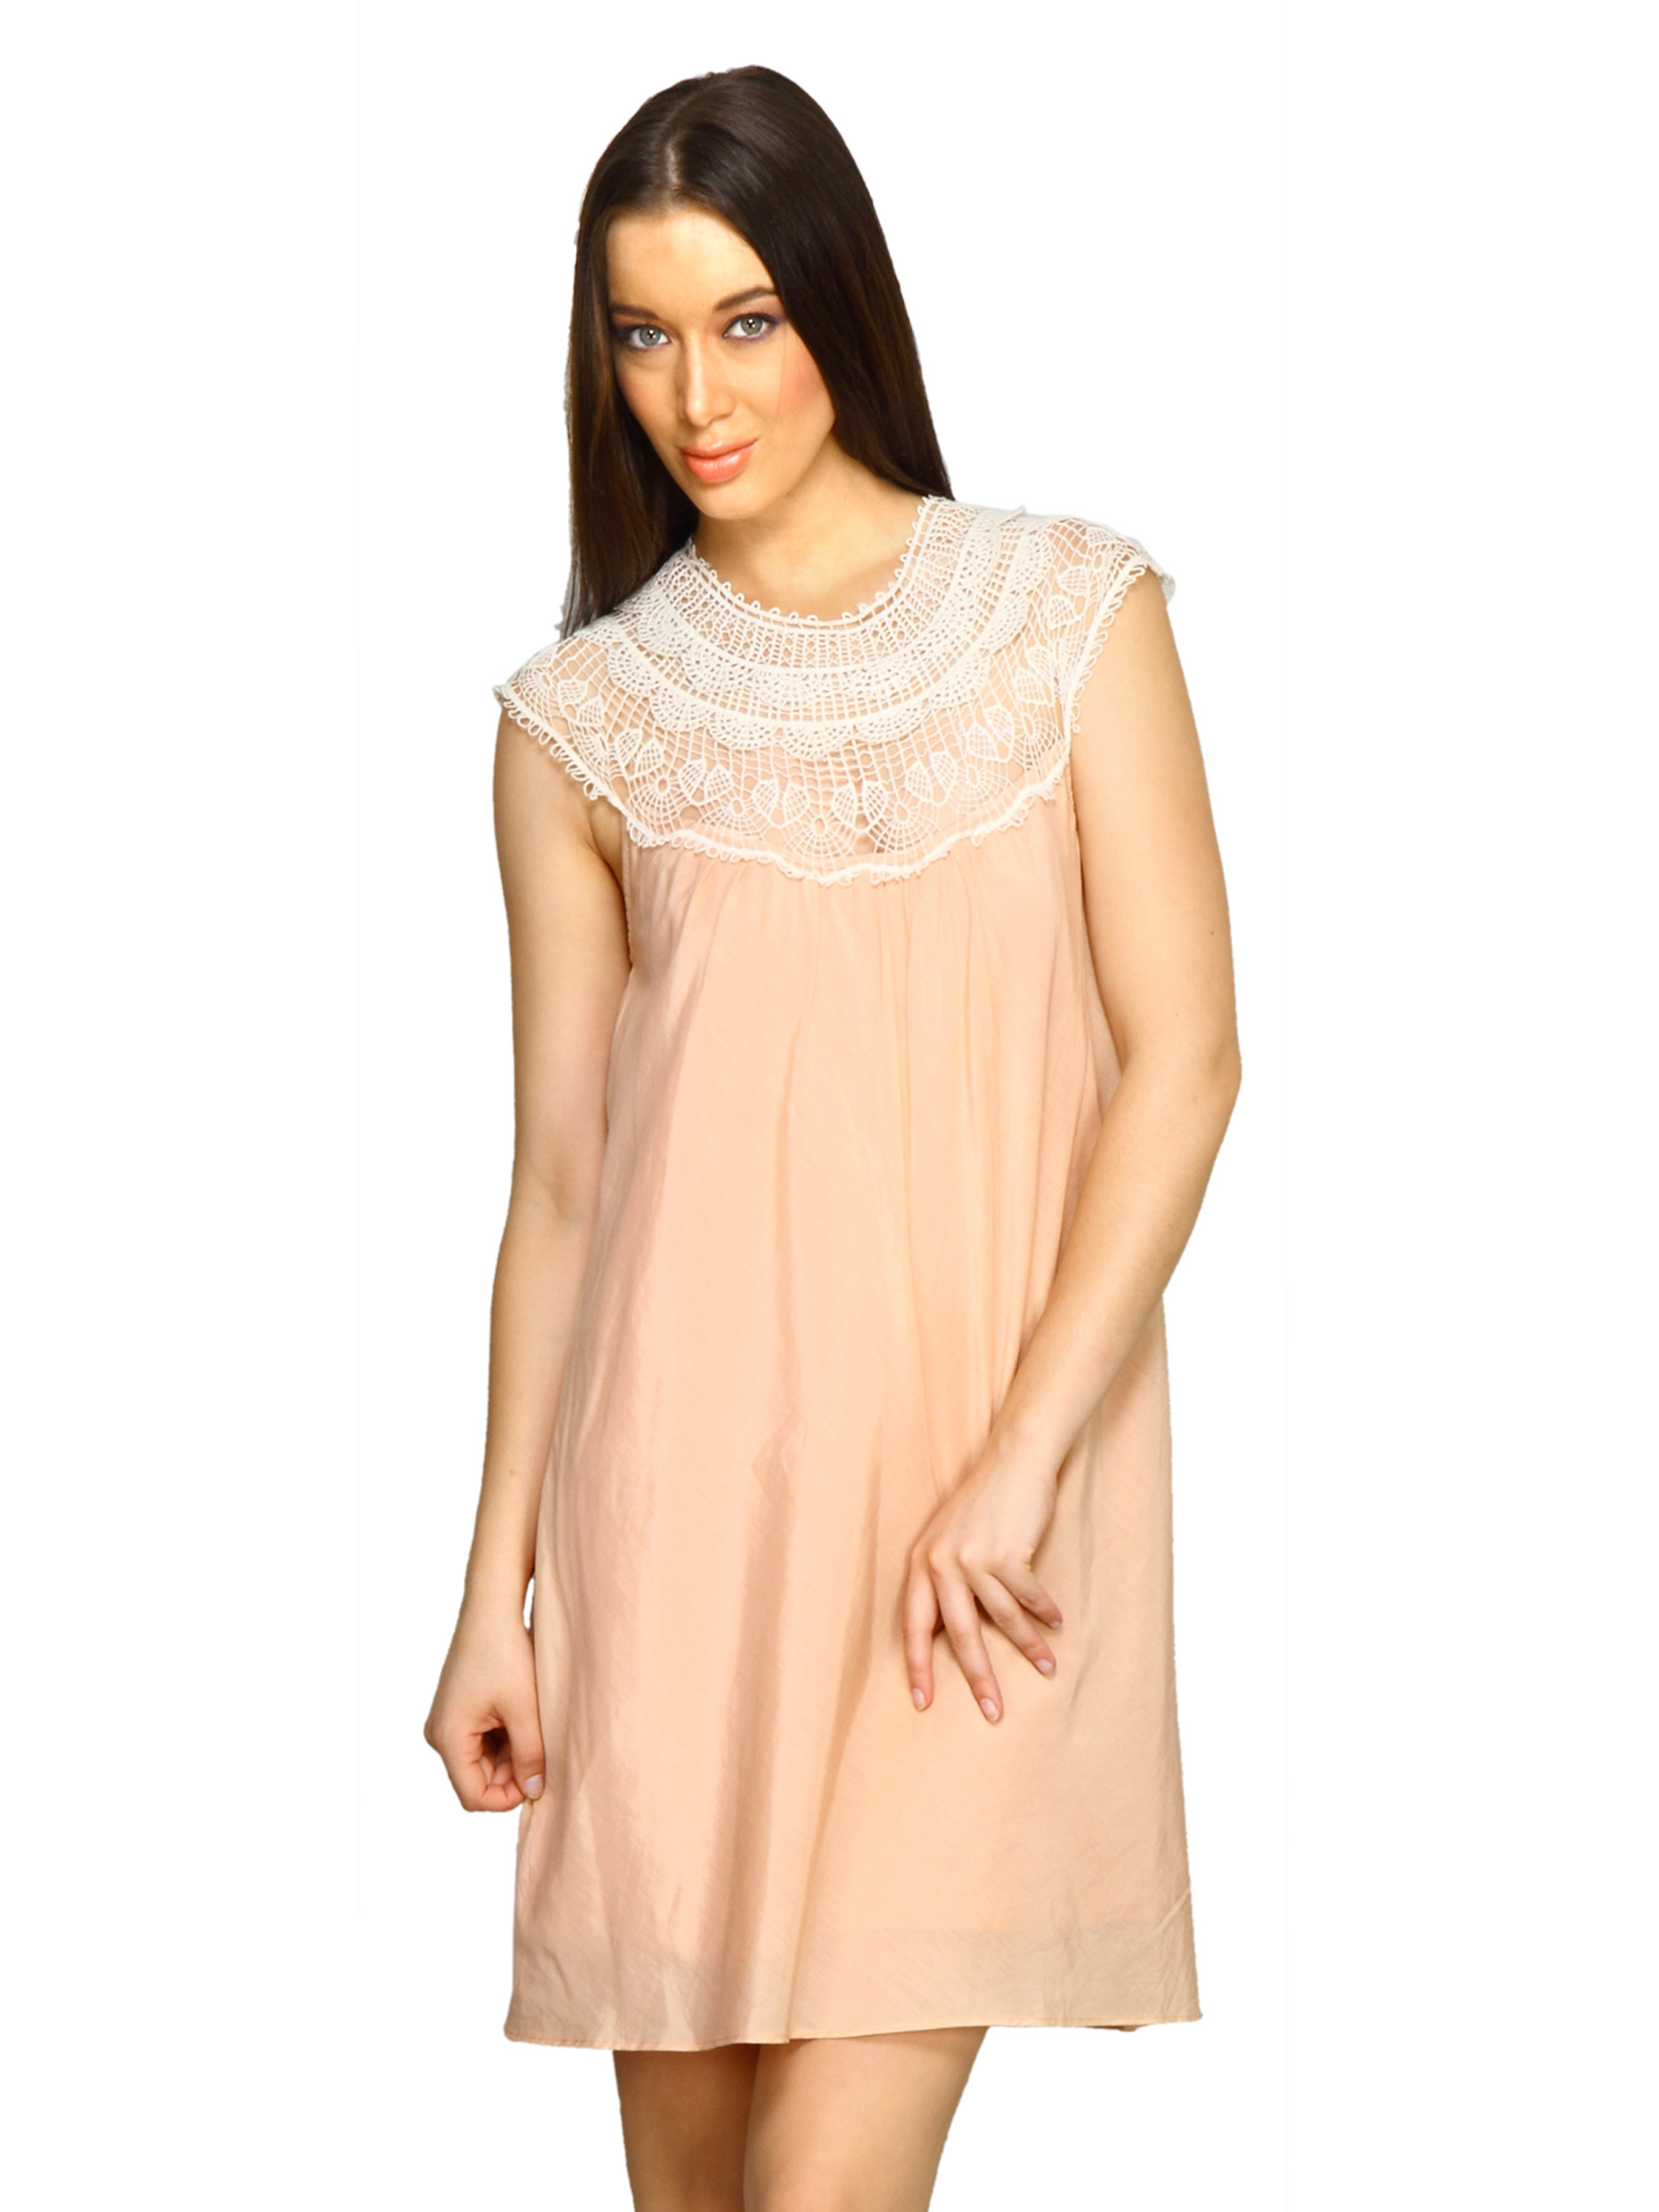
Forever New Women Peach Dress
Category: Apparel / Dress / Dresses
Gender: Women
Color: Peach
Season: Fall 2011
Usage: Casual